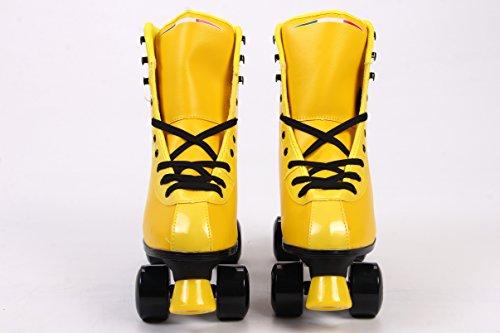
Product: Ferrari Classic Roller Skates, Yellow, Size 41
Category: Sports & Outdoors | Outdoor Recreation | Skates, Skateboards & Scooters | Inline & Roller Skating | Roller Skates
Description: FERRARI RETRO CLASSIC DESIGNS — Available in Four Ferrari iconic colors in adult and youth sizes.
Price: $126.00
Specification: Shipping Weight: 7 pounds (View shipping rates and policies)|ASIN: B076ZX7Q65|Item model number: FCB71129YEL|    #1817    in Roller Skates